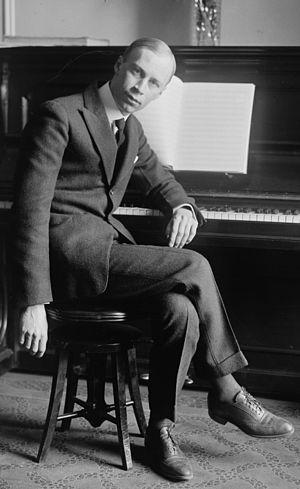
La Cinquième symphonie en si bémol majeur, opus 100 de Sergueï Prokofiev est la plus vaste et par certains aspects la plus grandiose de ses sept symphonies. À l’instar de la Septième symphonie de Chostakovitch et de la Symphonie nᵒ 2 de Khatchatourian, c'est une œuvre « patriotique » et « de guerre ».
La Sonate pour piano nº 4 op. 29 en ut mineur, sous-titrée D'après de vieux cahiers, est une œuvre composée par Serge Prokofiev en 1917.
La Symphonie nᵒ 3 en do mineur, opus 44, est la troisième des sept symphonies écrites par Sergueï Prokofiev.